Johannes Lid

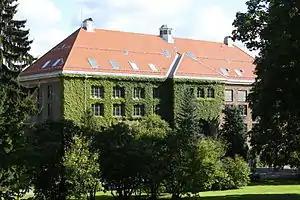
The Lid House ("Lids hus") containing the botanical museum and located in the University Botanical Garden at Tøyen, Oslo.

Johannes Lid (11 January 1886 – 29 September 1971) was a Norwegian botanist. He was born in Voss, and he married the illustrator Dagny Tande Lid in 1936. He is particularly known for his works on Scandinavian flora, and for his widely used handbook to plants "Norsk flora", with illustrations by his wife Dagny Tande Lid. He co-founded and chaired the Norwegian Botanical Association from 1935 to 1942. From 1948 onward he served as a curator at the Botanical Museum in Oslo. After his retirement in 1956, he carried out in-depth studies of the flora of the Canary Islands. He became a fellow of the Norwegian Academy of Science and Letters in 1945 and received the King's Medal of Merit in gold in 1956.